United States labor law

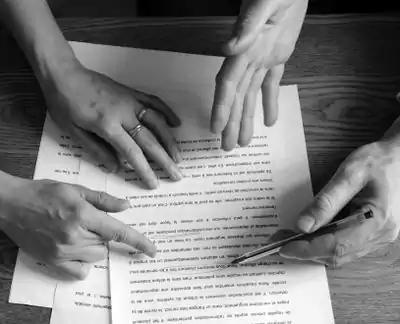
Employment contracts are subject to minimum rights in state and federal statute, and those created by collective agreements.

Common law agency tests of who is an "employee" take account of an employer's control, if the employee is in a distinct business, degree of direction, skill, who supplies tools, length of employment, method of payment, the regular business of the employer, what the parties believe, and whether the employer has a business. Some statutes also make specific exclusions that reflect the common law, such as for independent contractors, and others make additional exceptions. In particular, the National Labor Relations Act of 1935 §2(11) exempts supervisors with "authority, in the interest of the employer", to exercise discretion over other employees' jobs and terms. This was originally a narrow exception. Controversially, in "NLRB v. Yeshiva University", a 5 to 4 majority of the Supreme Court held that full time professors in a university were excluded from collective bargaining rights, on the theory that they exercised "managerial" discretion in academic matters. The dissenting judges pointed out that management was actually in the hands of university administration, not professors. In "NLRB v. Kentucky River Community Care, Inc.", the Supreme Court held, again 5 to 4, that six registered nurses who exercised supervisory status over others fell into the "professional" exemption. Stevens J, for the dissent, argued that if "the 'supervisor' is construed too broadly", without regard to the Act's purpose, protection "is effectively nullified". Similarly, under the Fair Labor Standards Act of 1938, in "Christopher v. SmithKline Beecham Corp.", the Supreme Court held 5 to 4 that a traveling medical salesman for GSK of four years was an "outside salesman", and so could not claim overtime. People working unlawfully are often regarded as covered, so as not to encourage employers to exploit vulnerable employees. For instance in "Lemmerman v. A.T. Williams Oil Co.", under the North Carolina Workers' Compensation Act an eight-year-old boy was protected as an employee, even though children working under the age of 8 was unlawful. However, in "Hoffman Plastic Compounds, Inc. v. NLRB", the Supreme Court held 5 to 4 that an undocumented worker could not claim back pay, after being discharged for organizing in a union. The gradual withdrawal of more and more people from the scope of labor law, by a slim majority of the Supreme Court since 1976, means that the US falls below international law standards, and standards in other democratic countries, on core labor rights, including freedom of association.